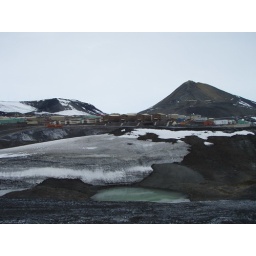
McMurdo station and the big brown dorms building in the middle